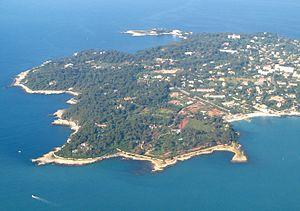
Le cap d'Antibes vu d'avion, France.
Cet article recense les sites Natura 2000 des Alpes-Maritimes, en France.
La route du bord de mer est une route touristique de la Côte d'Azur qui longe la mer Méditerranée, depuis Le Trayas à l'est de Saint-Raphaël jusqu'à Menton et la frontière italienne, sur une longueur d'une centaine de kilomètres, en passant par les communes de Saint-Raphaël, Théoule-sur-Mer, Mandelieu-la-Napoule, La Bocca, Cannes, Vallauris, Antibes, Villeneuve-Loubet, Cagnes-sur-Mer, Saint-Laurent-du-Var, Nice, Villefranche-sur-Mer, Beaulieu-sur-Mer, Eze, Saint-Jean-Cap-Ferrat, Cap-d'Ail, la Principauté de Monaco, Roquebrune-Cap-Martin et Menton. Elle est une partie de l'ancienne route nationale 98 devenue route départementale 6098 dans les Alpes-Maritimes ou route métropolitaine 6098 dans la Métropole Nice Côte d'Azur.
Le cap d’Antibes désigne communément une presqu'île située au sud d’Antibes et à l'est de Juan-les-Pins, sur la Côte d'Azur en France. Le cap d'Antibes géographique est situé au sud de celle-ci, près de l'anse de l'Argent Faux et de la villa Eilenroc, sur le sentier du littoral au début de Golfe Juan.